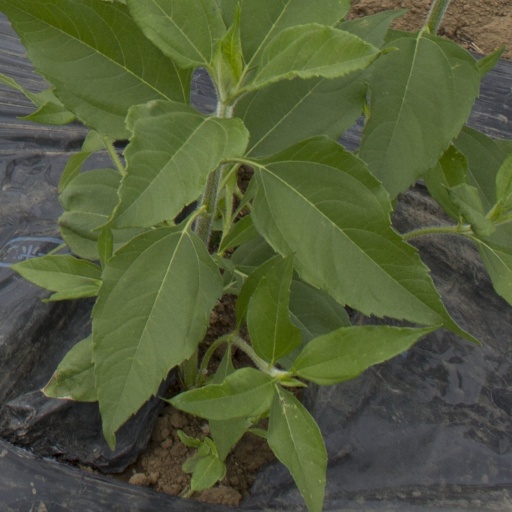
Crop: Jerusalem artichoke